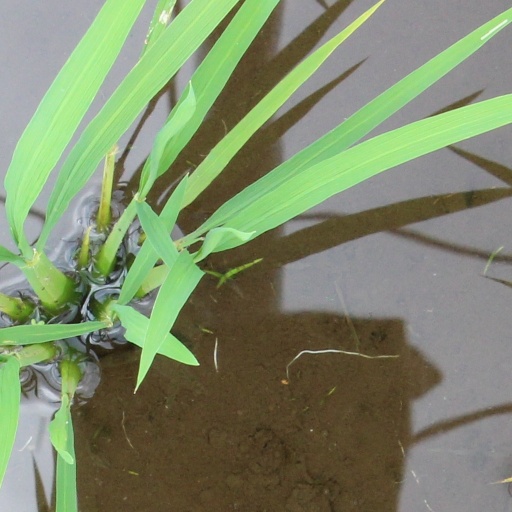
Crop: rice